Louis Raymond (tennis)

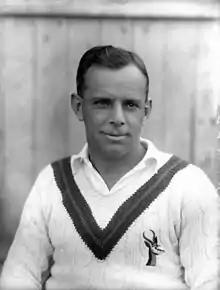

Louis Bosman Raymond (28 June 1895 – 30 January 1962) was a male tennis player from South Africa.